Lal Haveli (film)

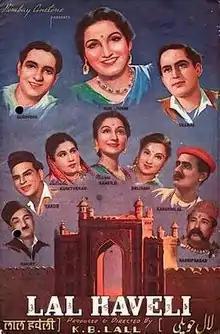
Song synopsis booklet cover

Lal Haveli (The Red Bungalow) is a Bollywood film. It was released on 15 December 1944.